Main North railway line, New South Wales

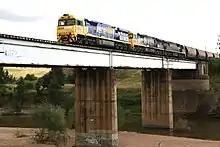
Pacific National 92 class locomotives hauling a coal train over the Hunter River at Singleton

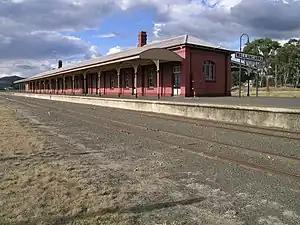
Wallangarra station

The line then swings westwards as four tracks; two main line and two coal roads traverse the outer suburbs of Newcastle to Maitland. The two coal roads run to the Newcastle coal lines, which serve a number of collieries along the route. Maitland is the junction of the North Coast line which continues to Brisbane and the Main North line. The line becomes double track immediately west of Maitland and heads through the Upper Hunter Valley townships of Branxton, Singleton and Muswellbrook where the double track ends.